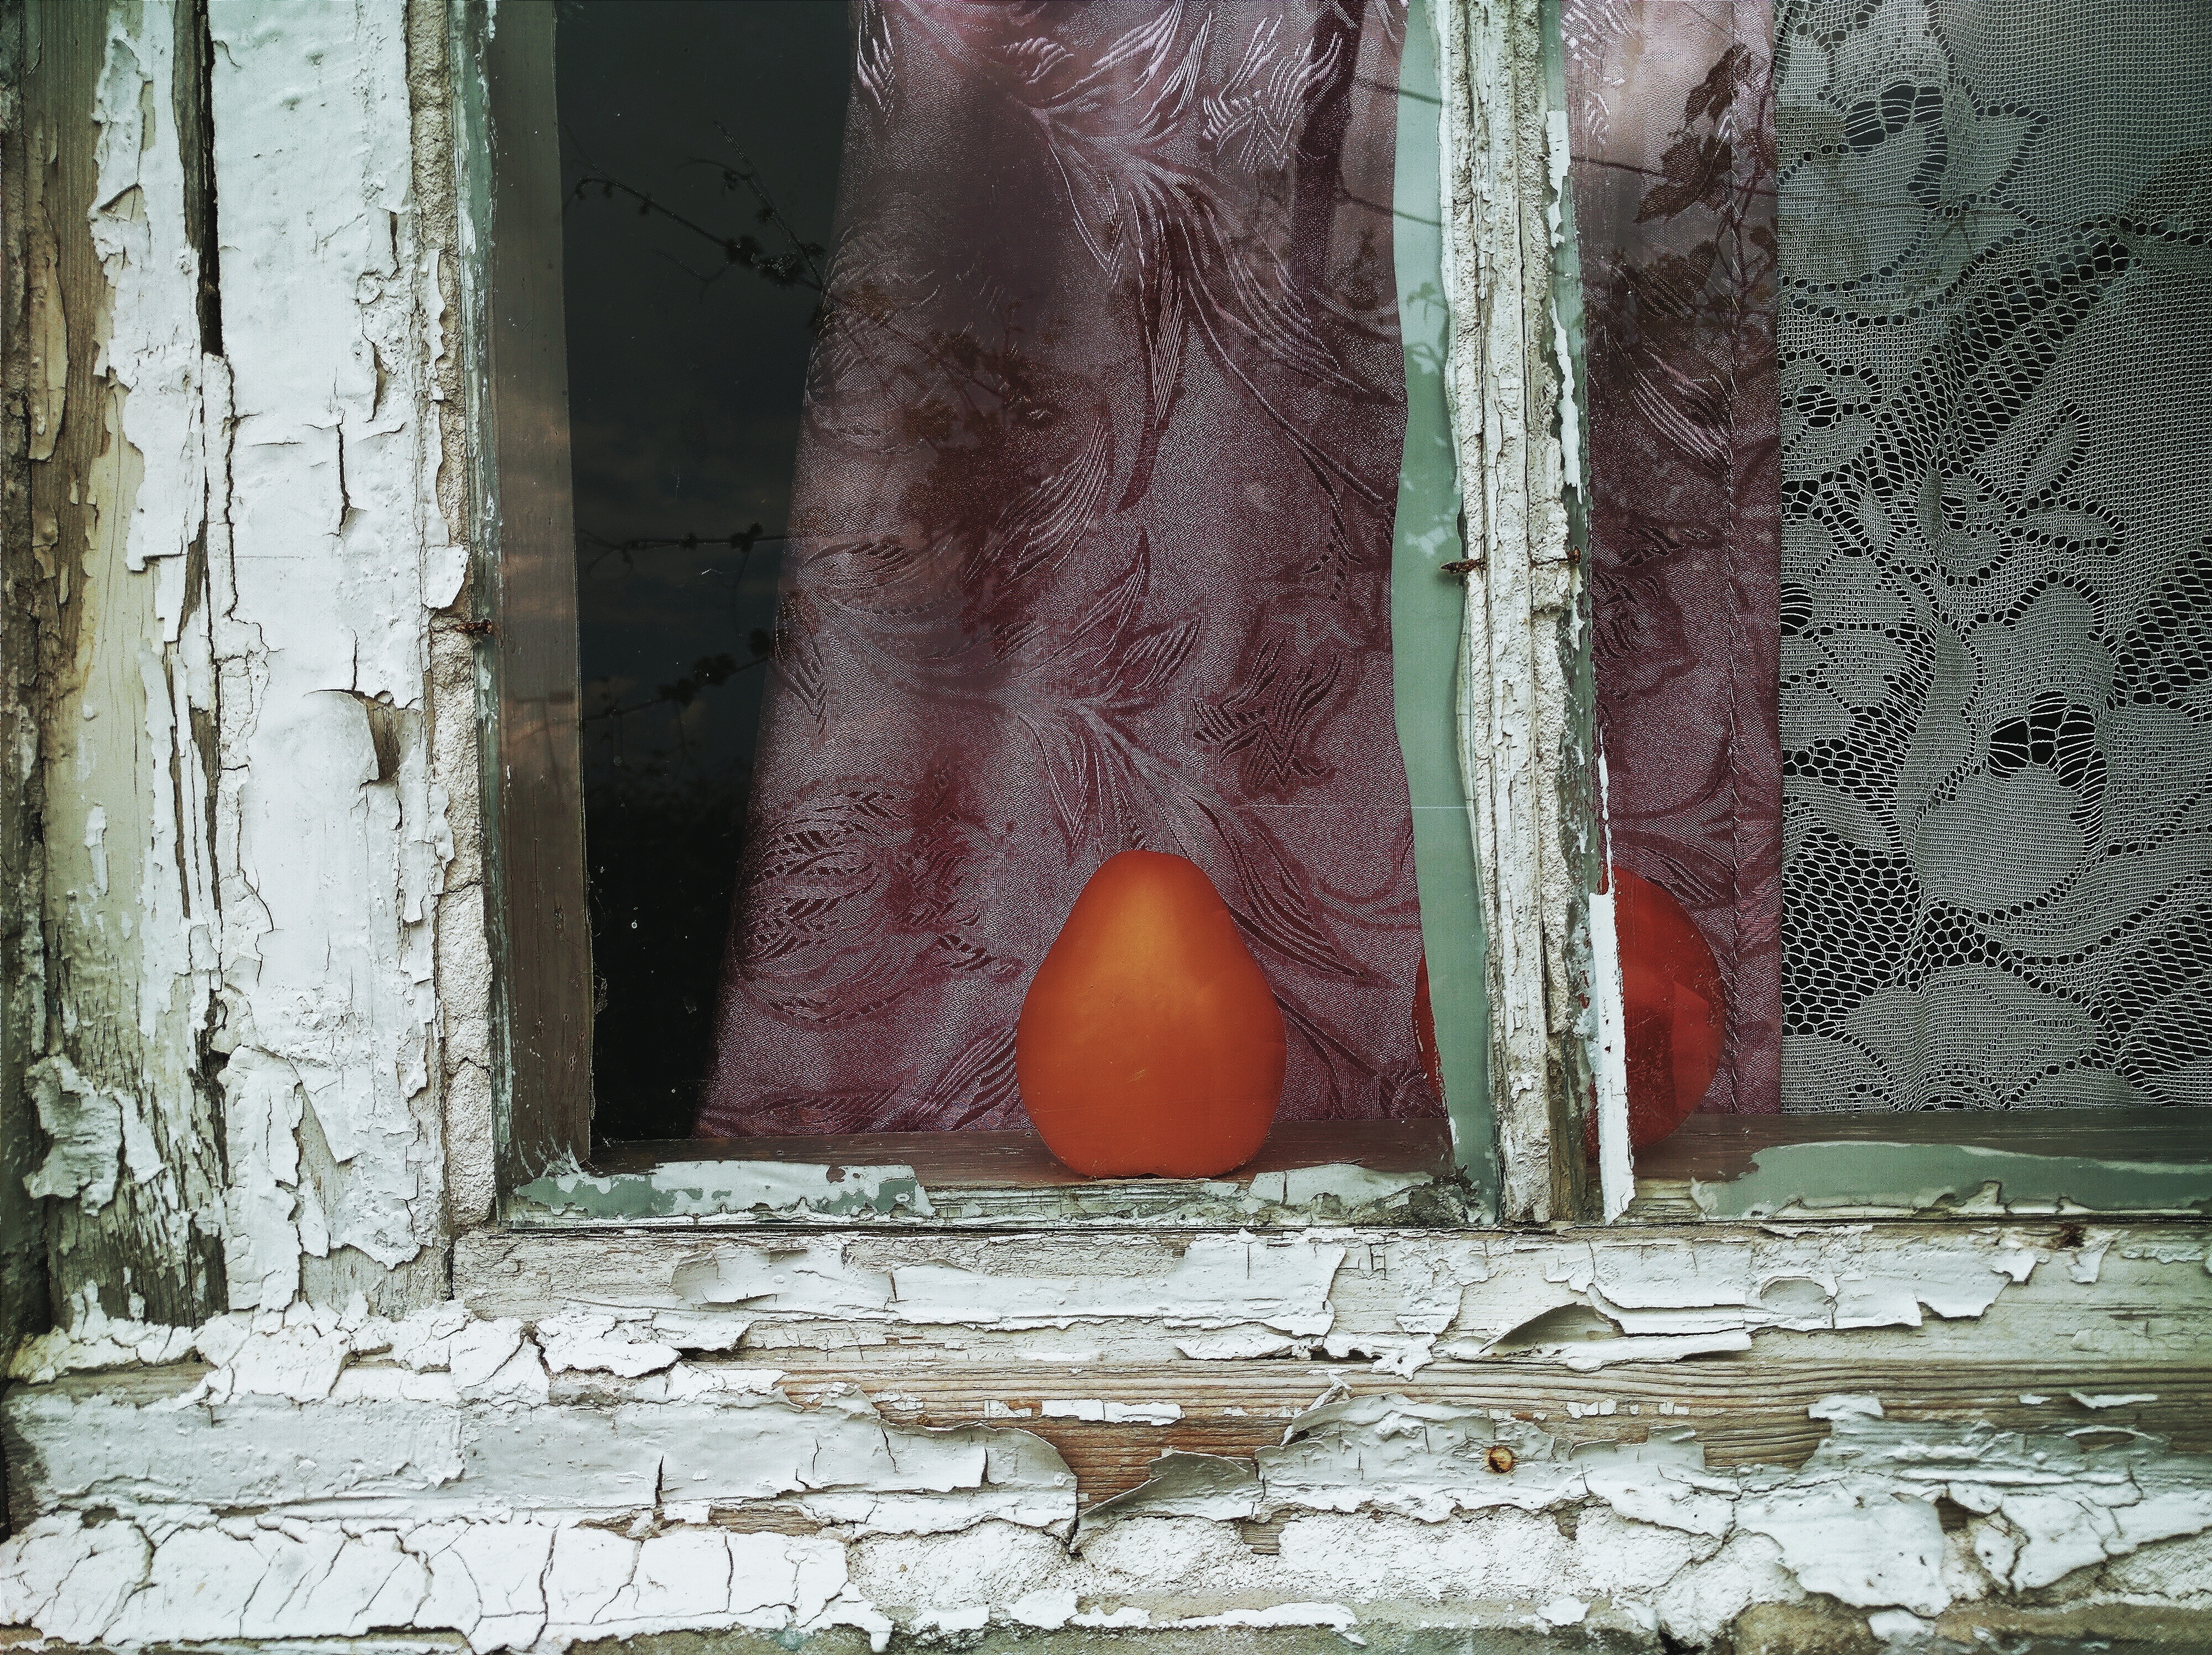
tree, rock, wood, wall, color, temple